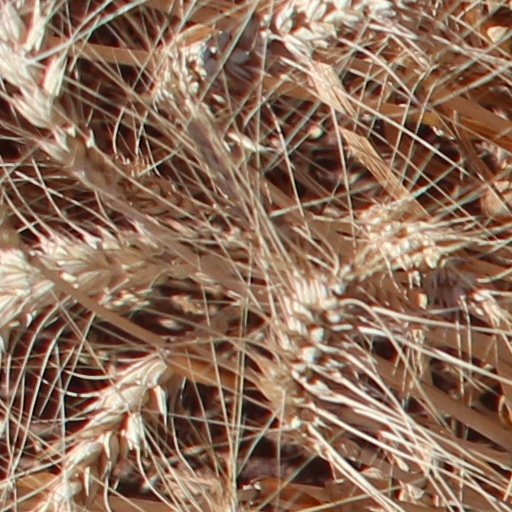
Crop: wheat